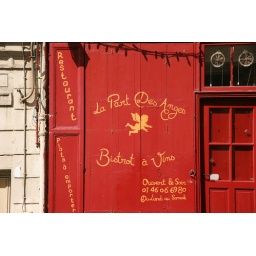
red door in Paris